St Clement's Church, Oxford

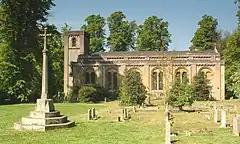
The present church, completed in 1828, viewed from the east

St Clement's Church is an evangelical Church of England parish church situated just to the east of central Oxford, England.